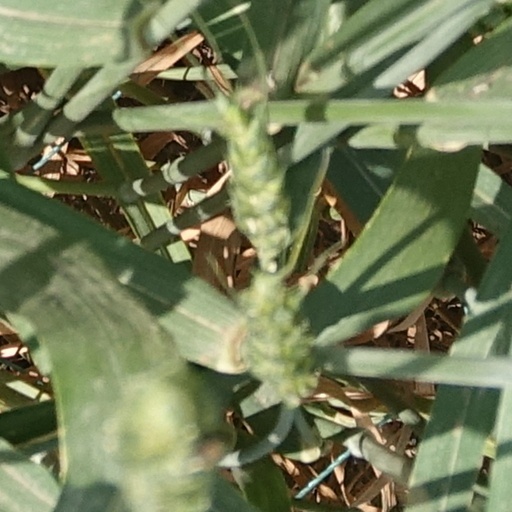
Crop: wheat